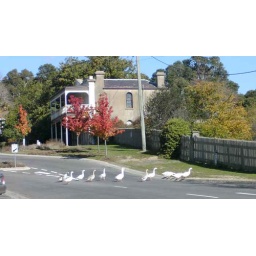
More tame geese near the lake. In the background is an old coach house / hotel, currently up for sale.